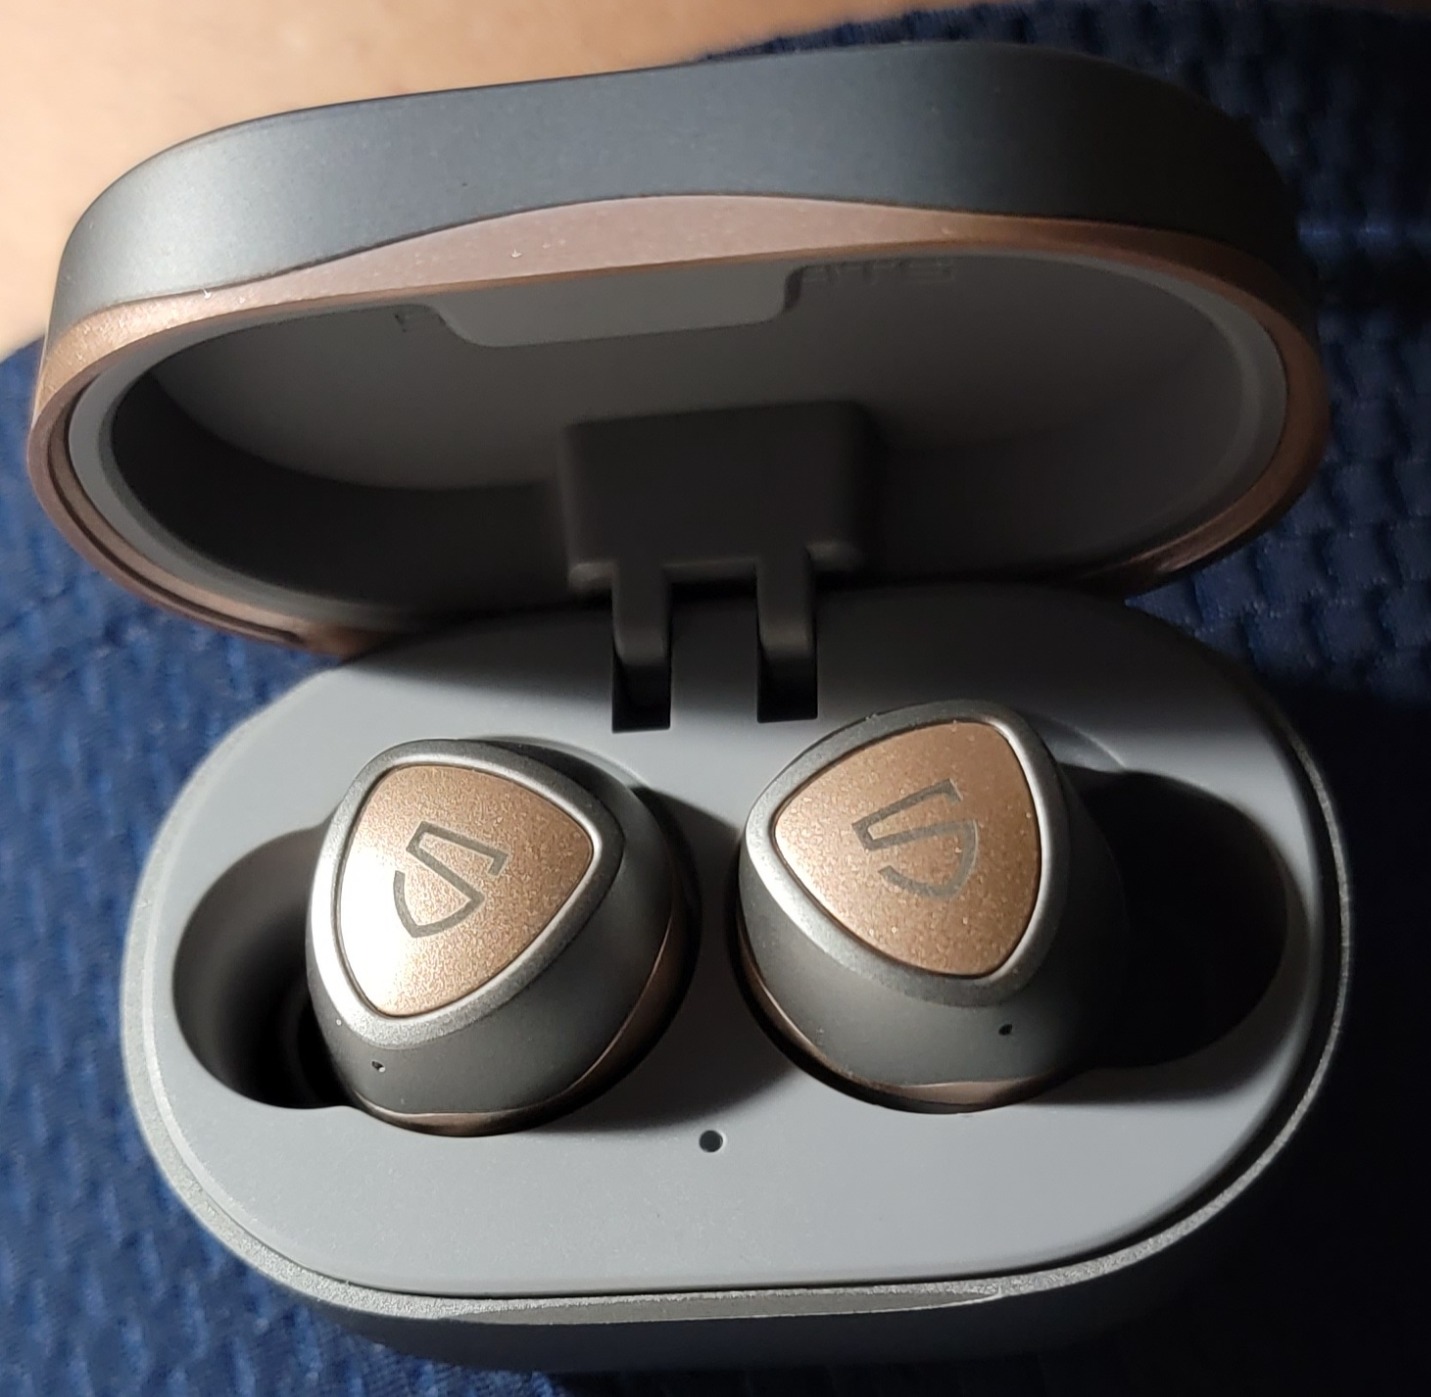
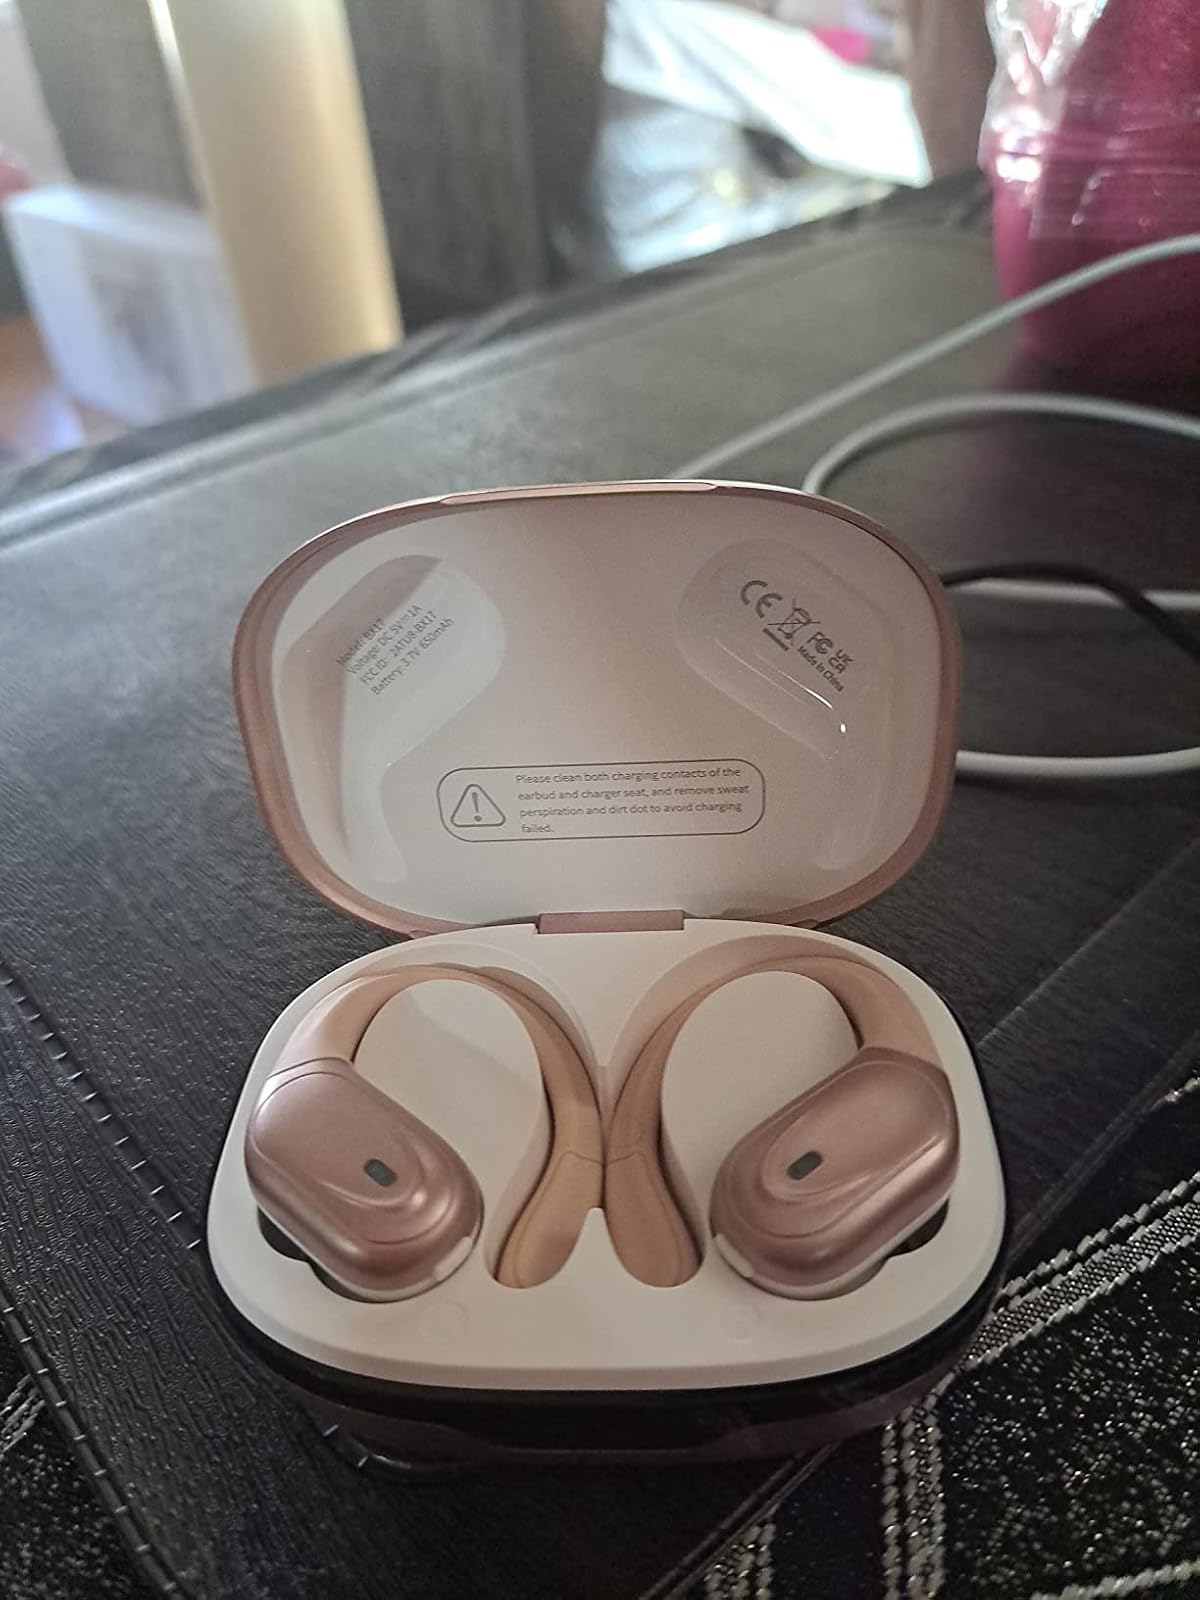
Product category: earbuds
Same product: no